Cudworth, South Yorkshire

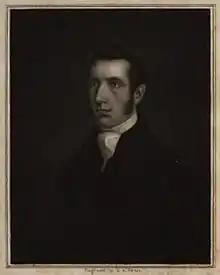
Rev.John Smith 1794–1831

The Methodist traditions have been strong in Cudworth since Charles and John Wesley first set out on their circuits, especially on the Sheffield circuit. The village was the birthplace of John Smith in January 1794, his parents lived in Low Cudworth. His father, William or "Billy" was a tailor and lay preacher. John was not an adherent of his father's Methodist ideas; he was reputed to have attended a prize-fight in Barnsley and was returning with his drinking companions to Cudworth when he had a Damascene moment. He was sent for training as a Methodist minister and became successful earning the epithet of "The Revivalist" and a global reputation. There are many anecdotal references to John and Charles Wesley preaching on steps alongside White Cross Road and of Charles Wesley sleeping overnight in a cottage that still stands near the slip road for Low Cudworth Green. The original Methodist chapel was on the side of the High Royd facing White Cross Road above what is today Quarry Vale.